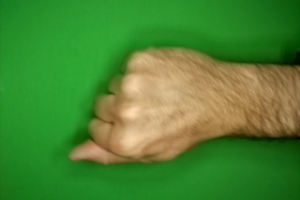
Label: rock